Walker's Point Estate

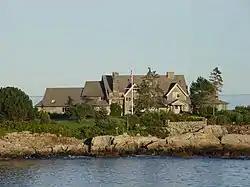
The Walker's Point Estate

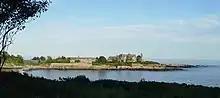
The large central house (2007)

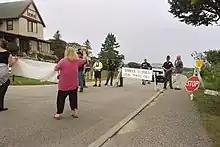
Checkpoint on Ocean Avenue

Walker's Point Estate (also known as the Bush compound) is a private family estate and former Summer White House located in Kennebunkport, Maine. The estate has served as the summer retreat of the Bush family for over a century, beginning with George Herbert Walker in the early 1900s. It gained national prominence as the Summer White House during the presidency of George H. W. Bush (1989–1993) and continued to host presidential visits during the administration of his son, George W. Bush (2001–2009).